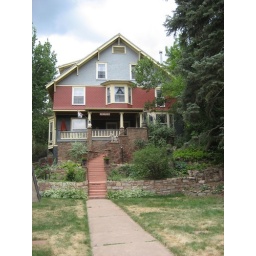
A cute bed and breakfast in Manitou Springs. (07/06/2008)